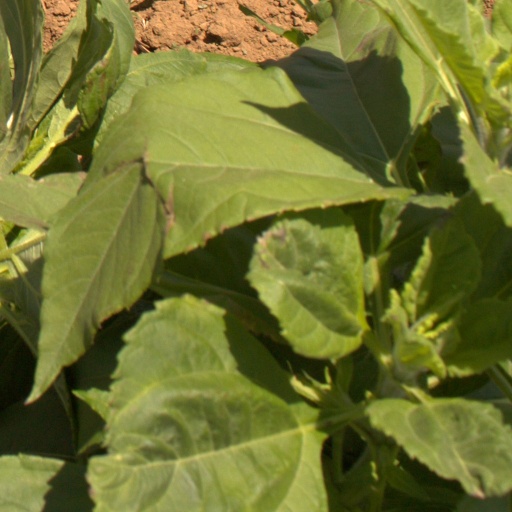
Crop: Jerusalem artichoke